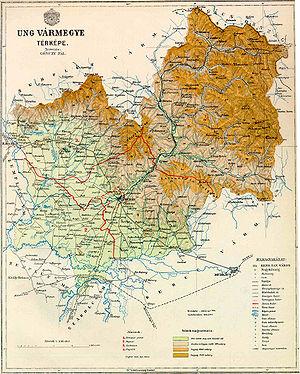
Ung est un ancien comitat du royaume de Hongrie, fondé au XIᵉ siècle.